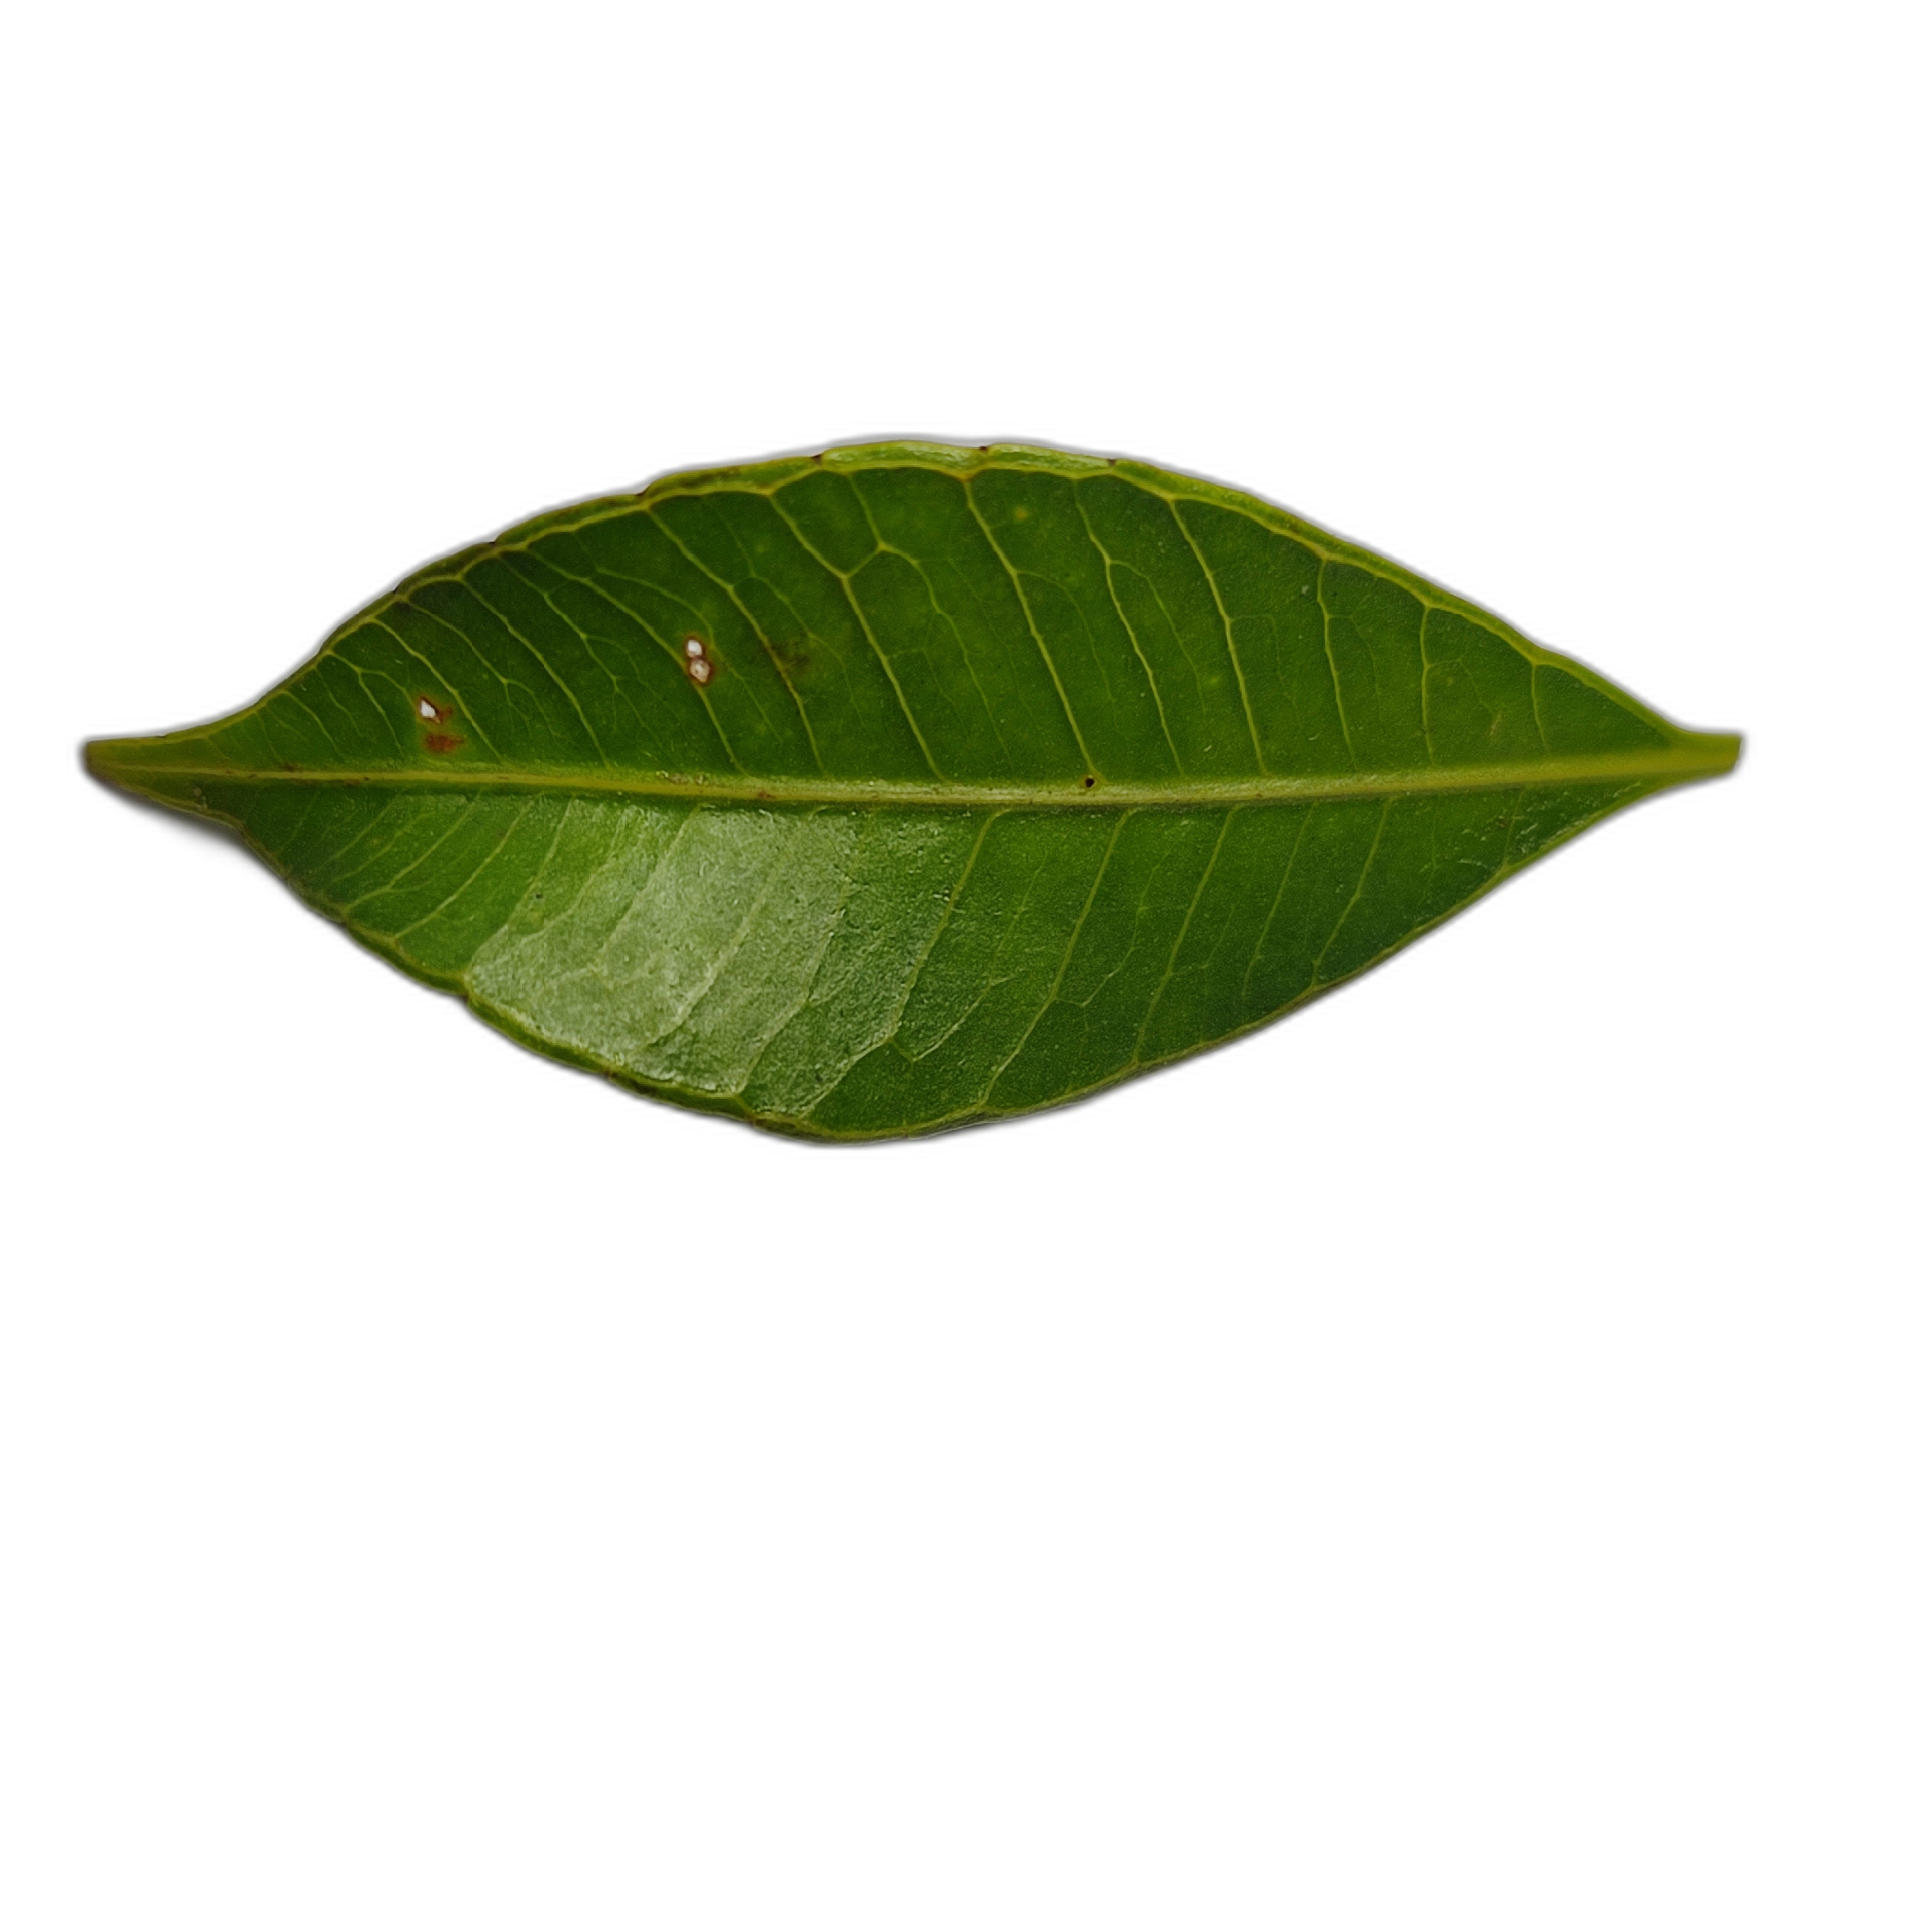
Label: healthy